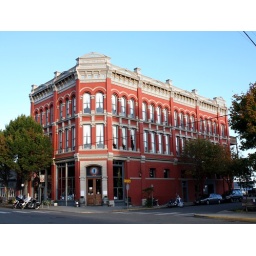
Built 1889. We stayed on the third floor in the back of the building with a deck and great view of the sound.